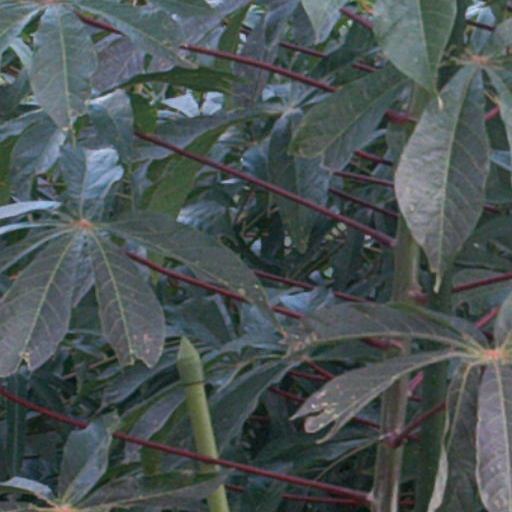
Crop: cassava